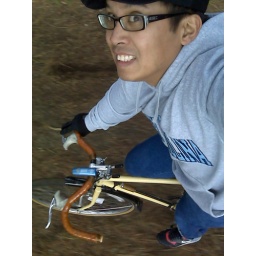
Weeeeee! Riding a budget road bike over tree roots and dirt. :D